Kazimir Tarman

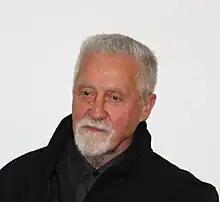
Tarman accepting honorary membership of the National institute of Biology (2010)

Kazimir Tarman (born 4 March 1930) is a Slovene professor of Animal Ecology, author of many scientific and popular science books on ecology.